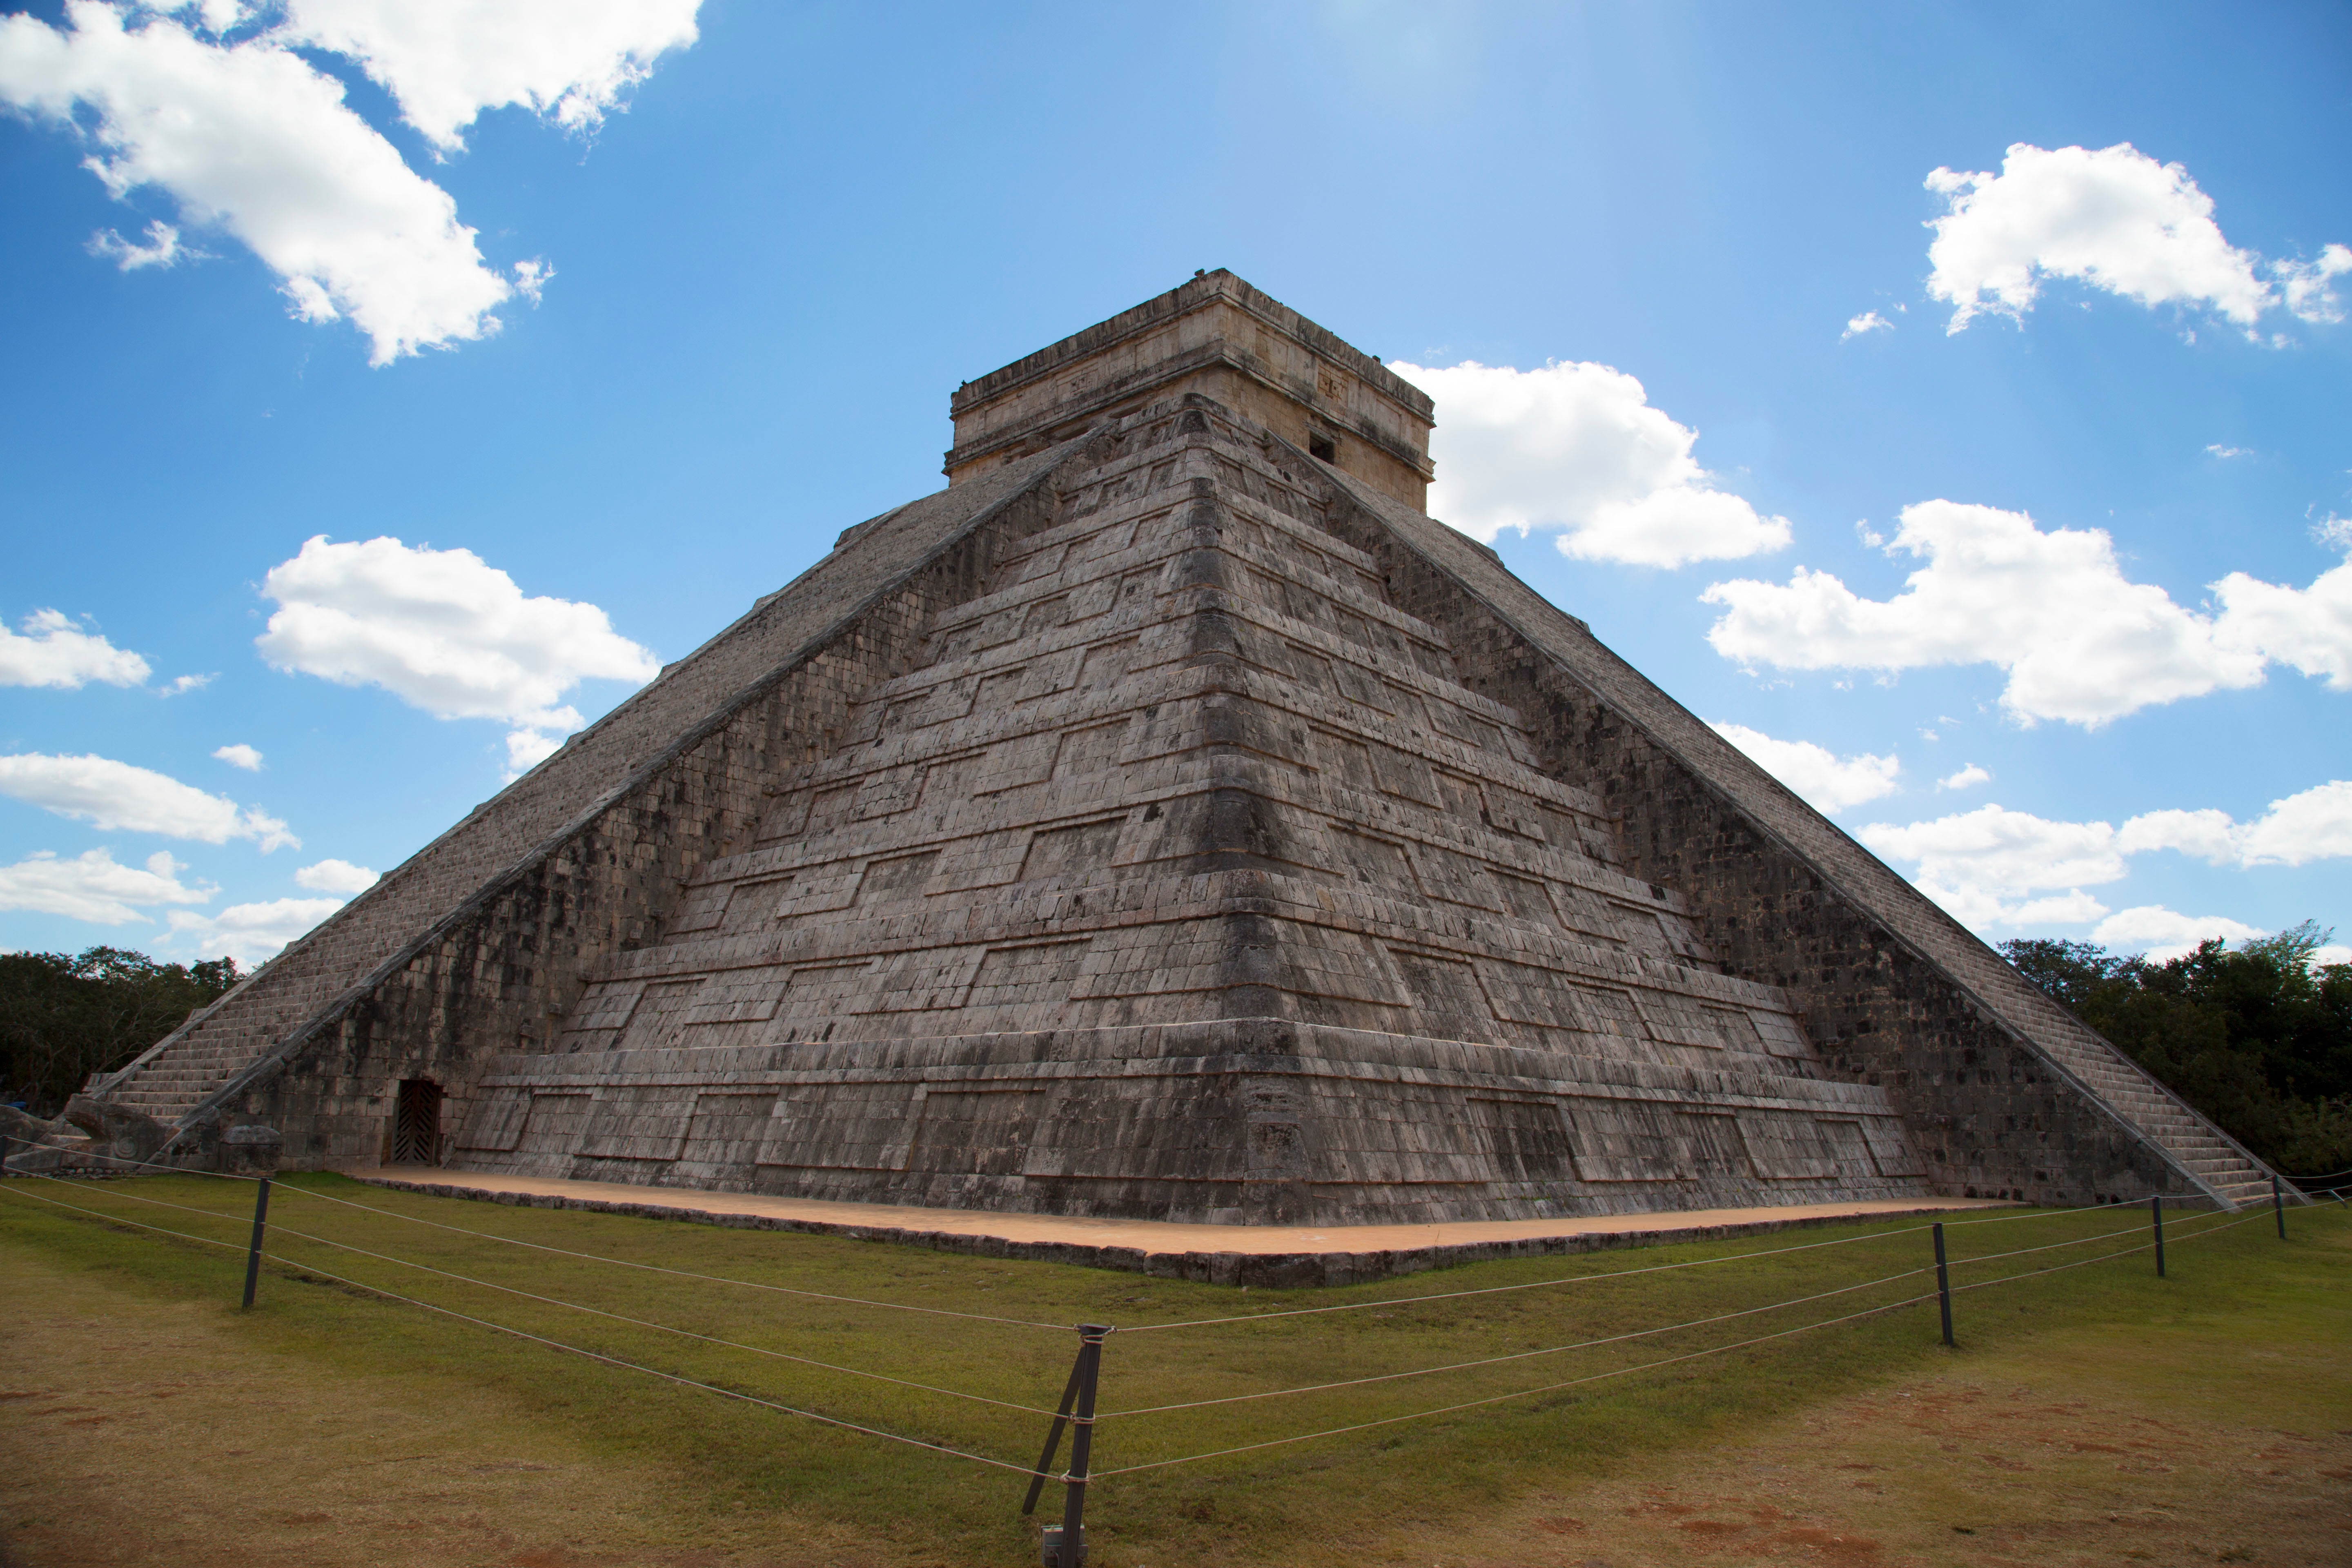
monument, pyramid, landmark, temple, ruins, rural area, archaeological site, ancient history, maya civilization